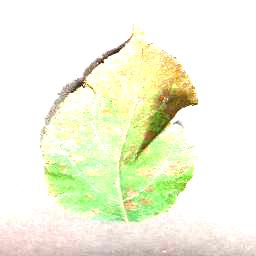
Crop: apple
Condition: cedar_rust